Mimico

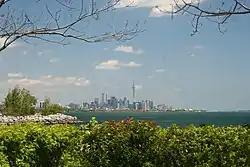
View of Downtown Toronto from Humber Bay Park West, a municipal park established in 1984.

Mimico began slowly to decline as the children of families who lived in the small houses of the 1940s moved to the growing outer suburbs and the apartments did not live up to the hopes they had generated as they quickly deteriorated. Businesses also continued to fail and many of the small industries moved out. In 1984, Etobicoke became a city and a plan was prepared to rejuvenate Mimico which called for limiting the amount of commercial space by rezoning Mimico Avenue as non-commercial. The same year, Humber Bay Park was opened, consisting of two artificial peninsulas on either side of the mouth of Mimico Creek, with one on the east side and one on the west side (enclosing Mimico's beach to create a harbour) which connect to the main land at the end of Mimico Creek. The creation of the artificial park led to unintended consequences with some of the sandy shoreline in Mimico eroding away.